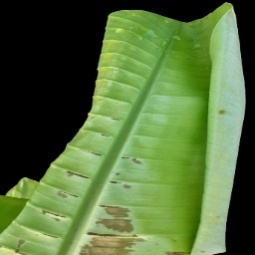
Label: Magnesium